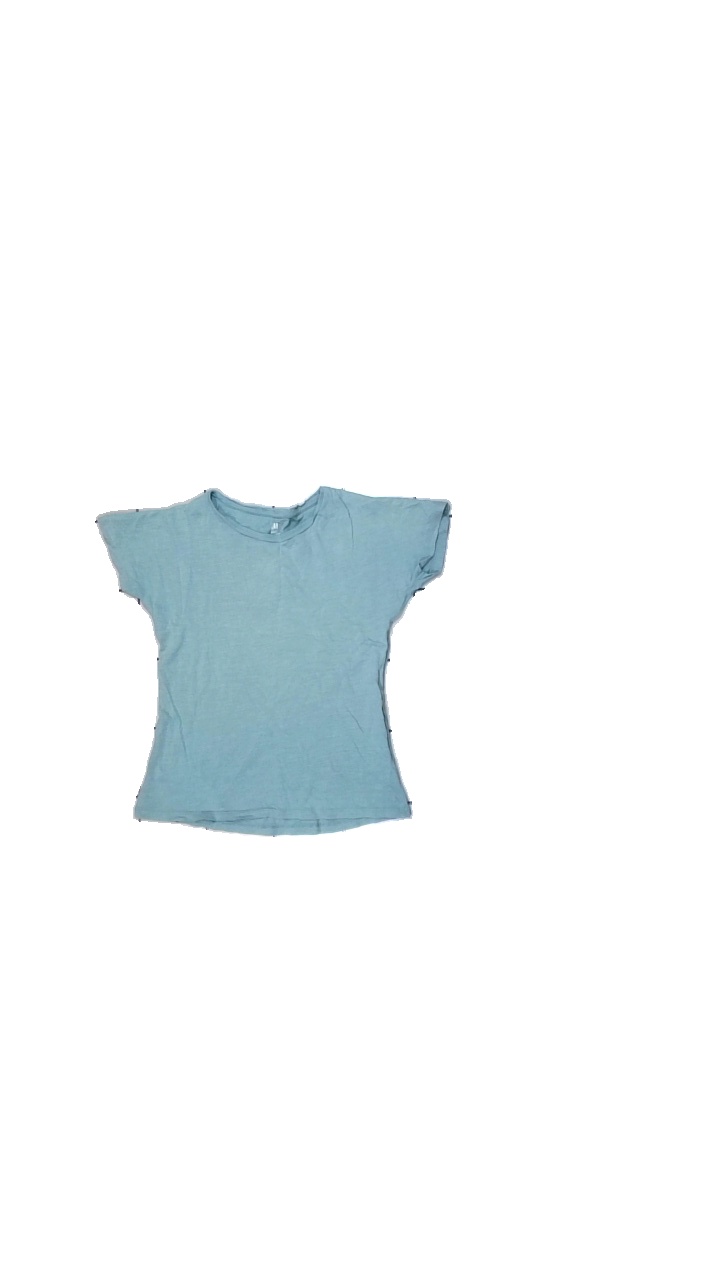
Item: T-shirt (Children)
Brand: H&m
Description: blå t-shirt
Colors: Blue
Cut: Regular
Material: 100% bomull
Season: All
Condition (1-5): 2
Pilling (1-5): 5
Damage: bläck fläckar
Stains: Minor
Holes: Minor
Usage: Export
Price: <50